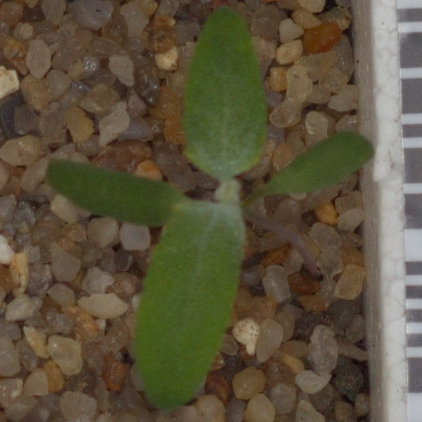
Label: fat_hen